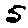
Label: 5